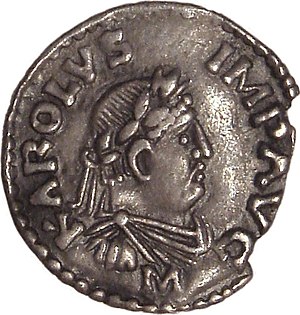
Tysk-romersk kejser / Oversigt over kejserene / Frankiske kejsere / 800–888: Karolingerne
Den Tysk-romerske kejser, officielt Romernes kejser var herskeren over Det tysk-romerske Rige. Riget blev af den romersk-katolske kirke betragtet som den eneste retsgyldige arvtager til Romerriget i middelalderen og tidlig moderne tid. Titlen blev holdt sammen med titlen Konge af Italien fra det 8. til det 16. århundrede og næsten uden afbrydelse med titlen Romernes konge gennem det 12. til det 18. århundrede.